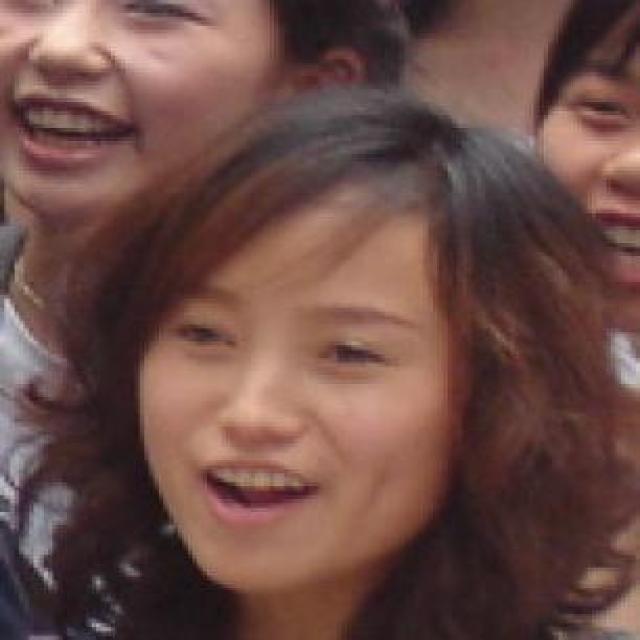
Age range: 21-44